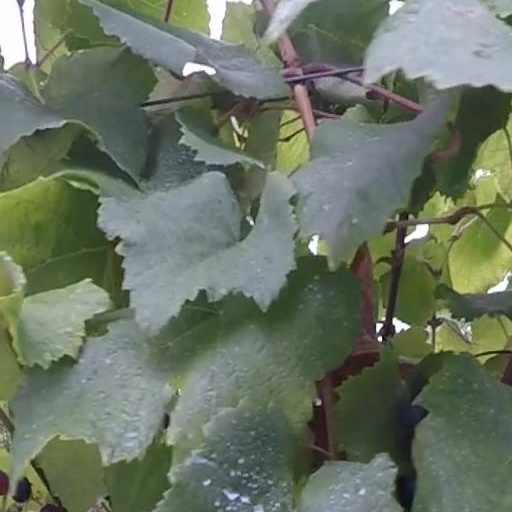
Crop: grape